Empire City Subway

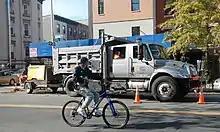
ECS truck in East Harlem

The company was formed in 1891 as part of a plan for common utility ducts to consolidate all utilities underground. Incompatibility among the utilities limited the range of utilities that could share their ducts, so the company now operates as a wholly owned subsidiary of Verizon New York Telephone under a franchise from the city. In addition to Verizon, the company provides service to cable television and other telecommunications companies.